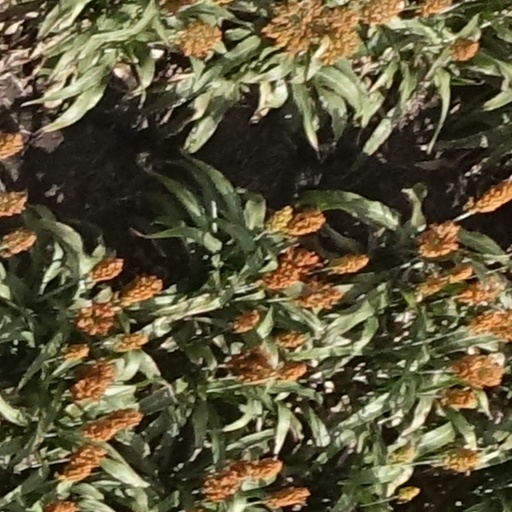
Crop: sorghum